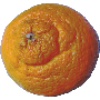
Label: mandarine